Gladys Moncrieff

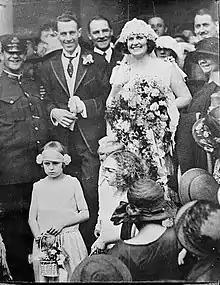
Moncrieff's wedding at St James' Church (Sam Hood)

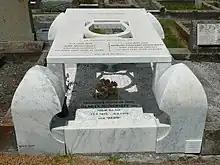
Moncrieff's grave at South Head Cemetery, Vaucluse, New South Wales

In May 1924, Moncrieff married Thomas Henry Moore, at St James' Church, Sydney in a ceremony that attracted a large crowd. Moore became her manager. While honeymooning in England and France, she made her first gramophone recordings for the Vocalion Company. In Australia she was hugely successful as a musical comedy performer. She earned £150 a week, which made her one of the highest-paid performers in the history of Australian theatre. She left Australia for the stage in England in 1926. Her first show there was poorly received, but when she appeared in Franz Lehár's "The Blue Mazurka" in 1927, her success in England was assured. While in England she made 37 more gramophone recordings, which were sold locally and exported to Australia where they sold successfully.